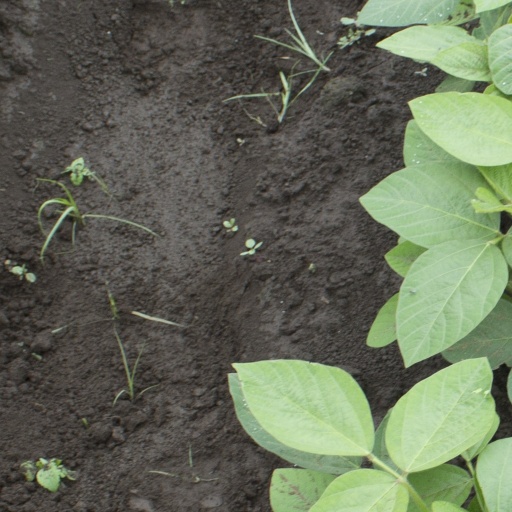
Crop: soybean